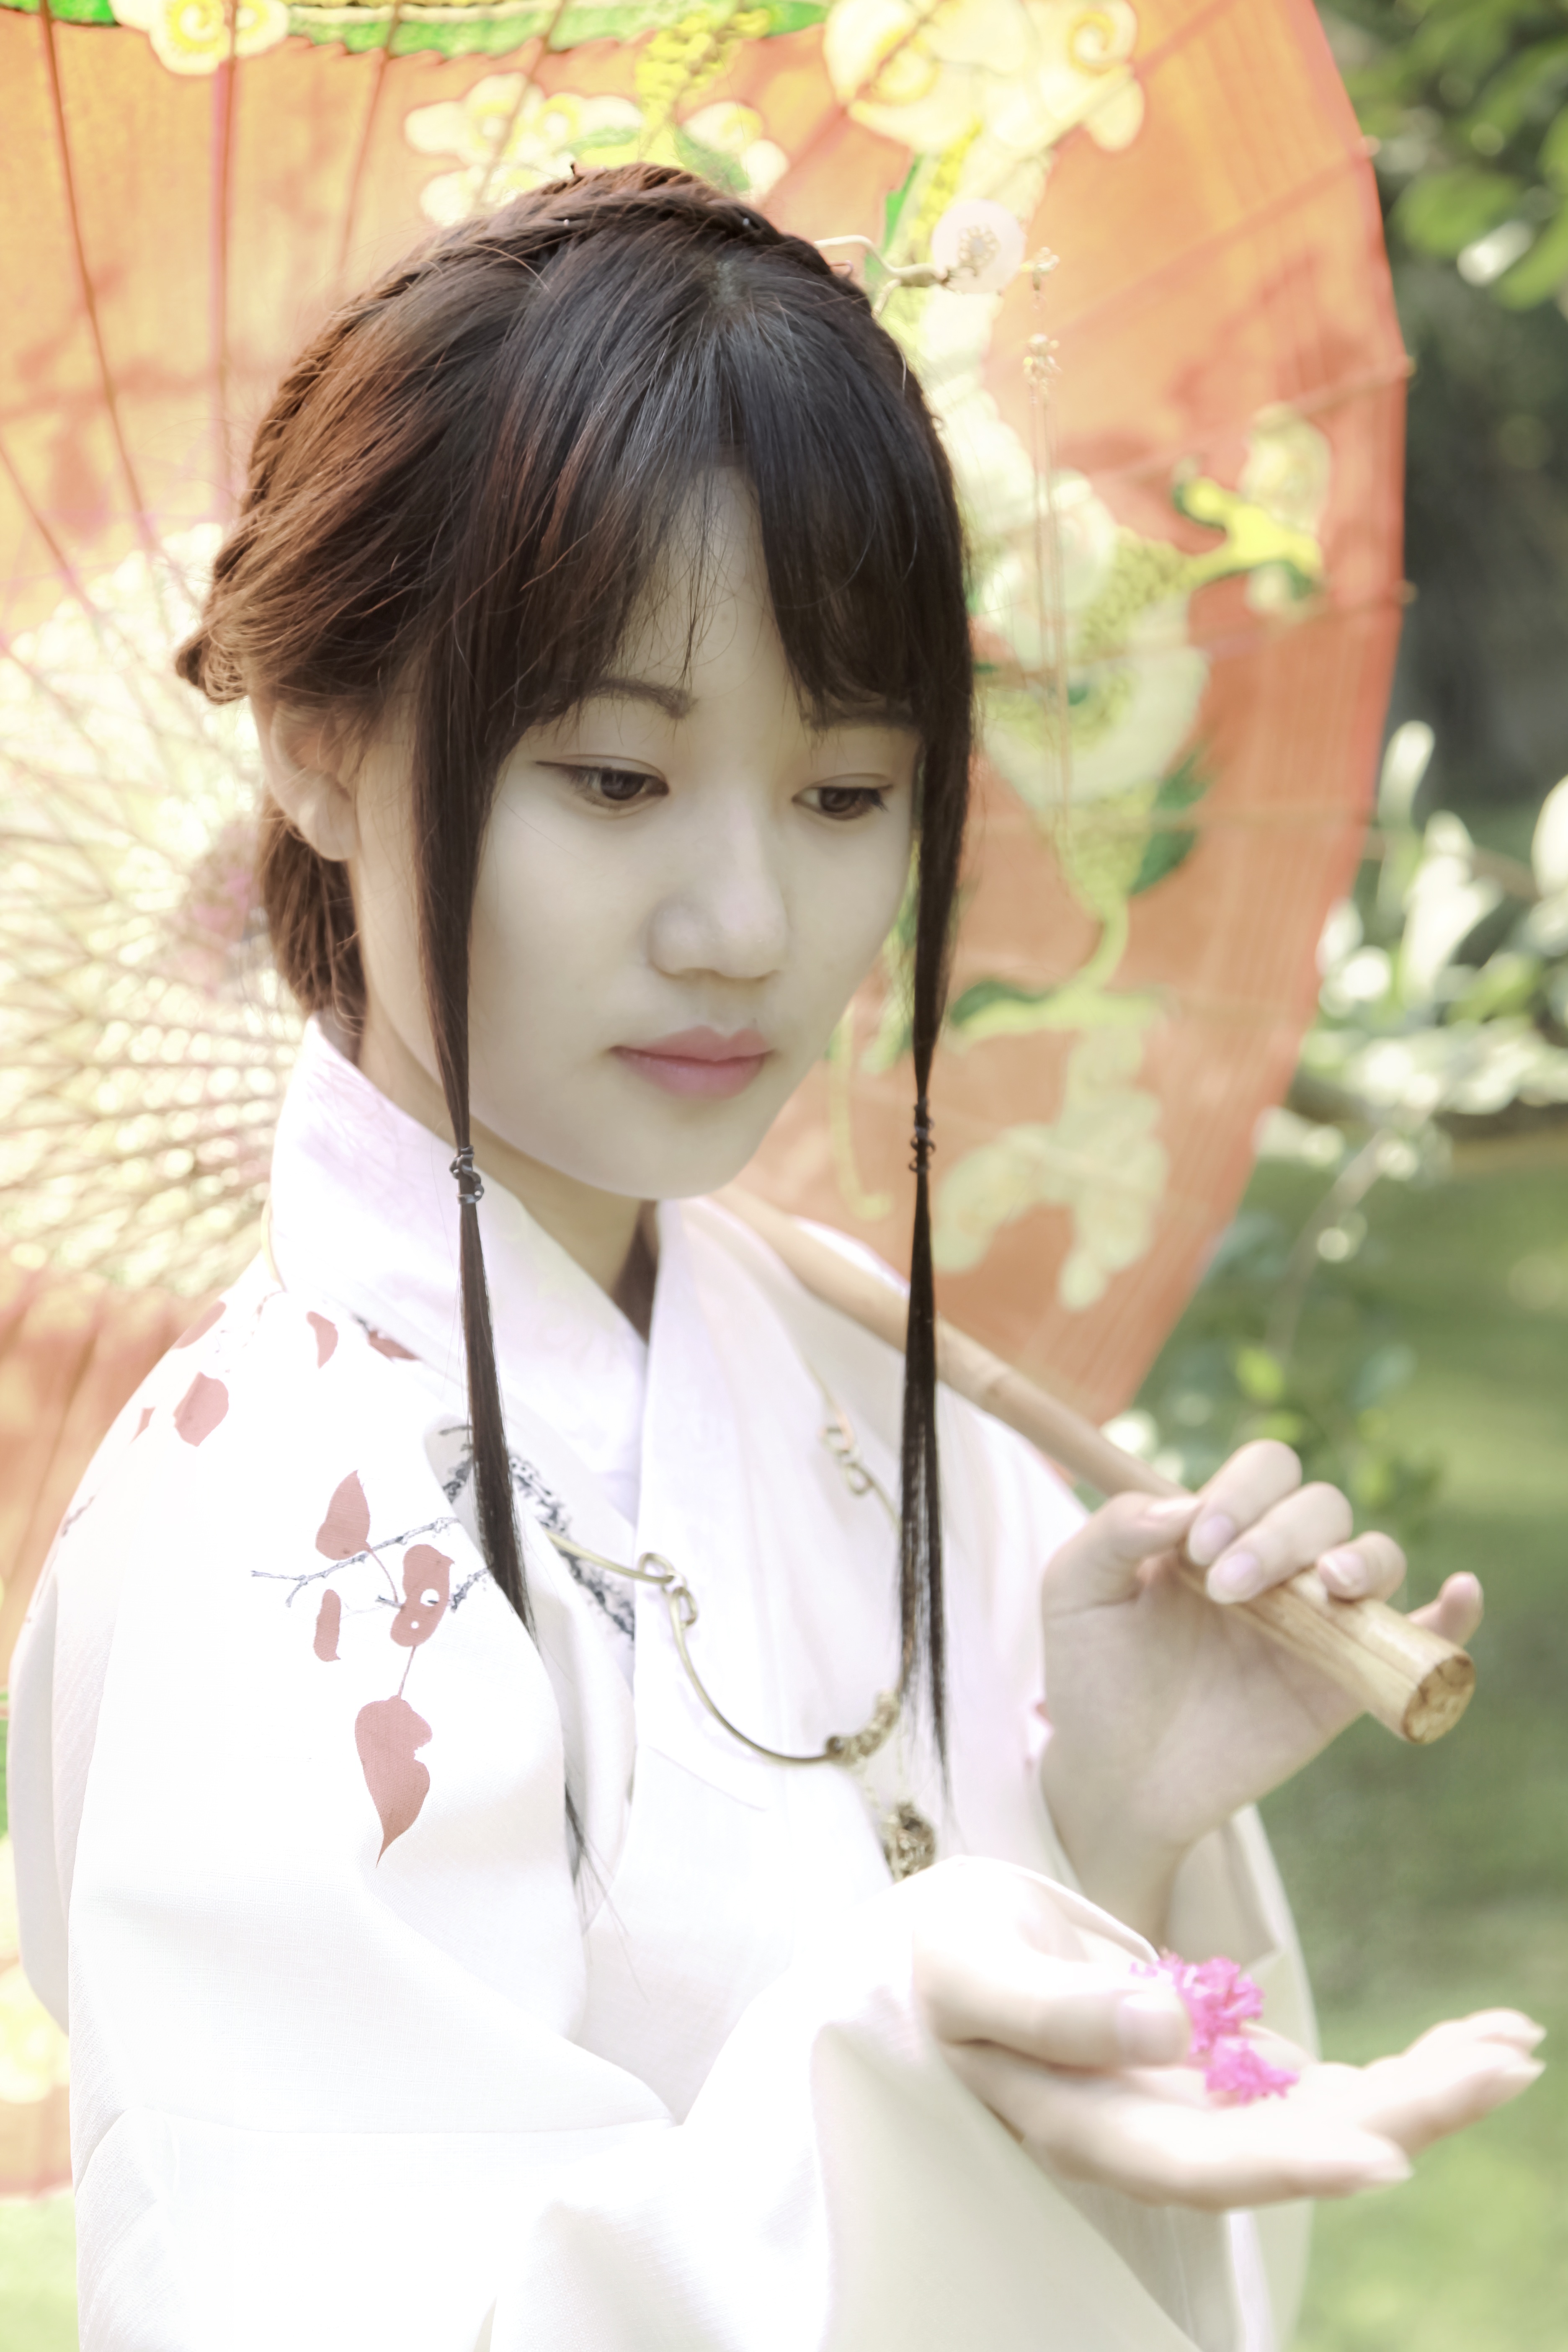
girl, woman, model, umbrella, asia, clothing, lady, kimono, cosplay, girls, skin, beauty, costume, china, anime, traditional, antiquity, tone exercises